List of birds of Honduras

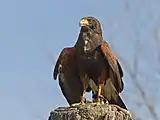
Harris's hawk

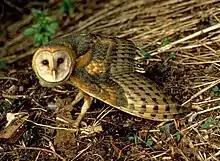
Barn owl

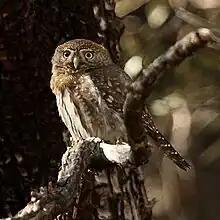
Northern pygmy-owl

Accipitridae is a family of birds of prey, which includes hawks, eagles, kites, harriers, and Old World vultures. These birds have powerful hooked beaks for tearing flesh from their prey, strong legs, powerful talons, and keen eyesight.